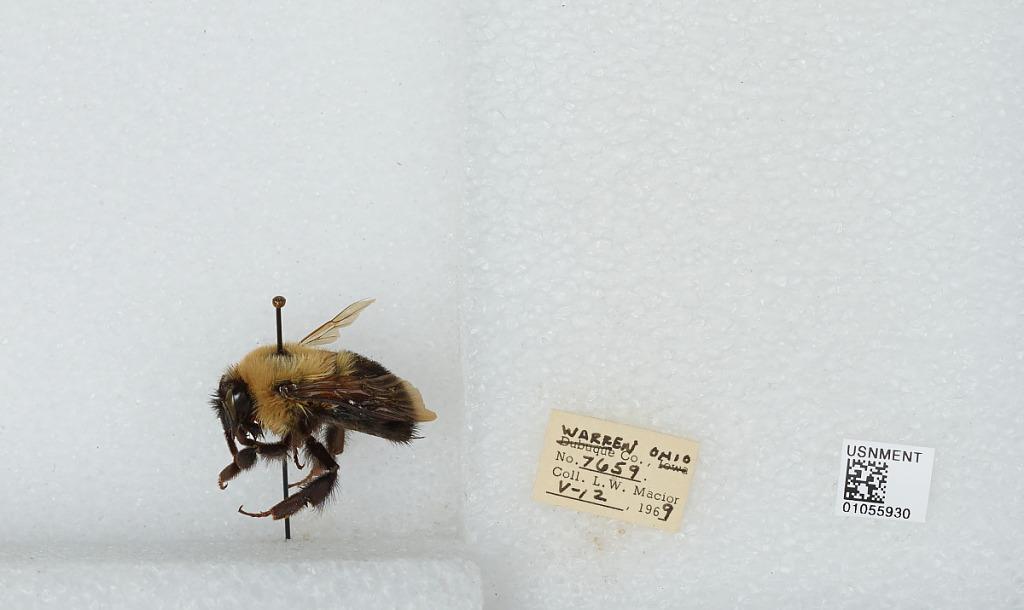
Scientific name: Bombus (Pyrobombus) bimaculatus Cresson
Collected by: L. Macior
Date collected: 1969-5-12
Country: United States
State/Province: Ohio
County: Warren
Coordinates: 39.4242, -84.1856